Telescopium

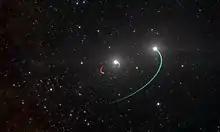
An artist's depiction of the orbits of the hierarchical triple star system HR 6819, with the inferred black hole (red orbit) in the inner binary

A small constellation, Telescopium is bordered by Sagittarius and Corona Australis to the north, Ara to the west, Pavo to the south, and Indus to the east, cornering on Microscopium to the northeast. The three-letter abbreviation for the constellation, as adopted by the International Astronomical Union in 1922, is "Tel". The official constellation boundaries, as set by Belgian astronomer Eugène Delporte in 1930, are defined by a quadrilateral. In the equatorial coordinate system, the right ascension coordinates of these borders lie between and , while the declination coordinates are between −45.09° and −56.98°. The whole constellation is visible to observers south of latitude 33°N.